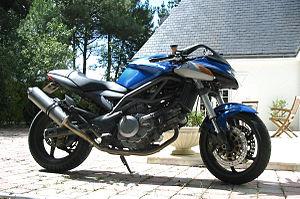
Cagiva V-Raptor 650
Cagiva est un constructeur italien de motocyclette installé à Schiranna, commune de Varèse, dans la banlieue de Milan.